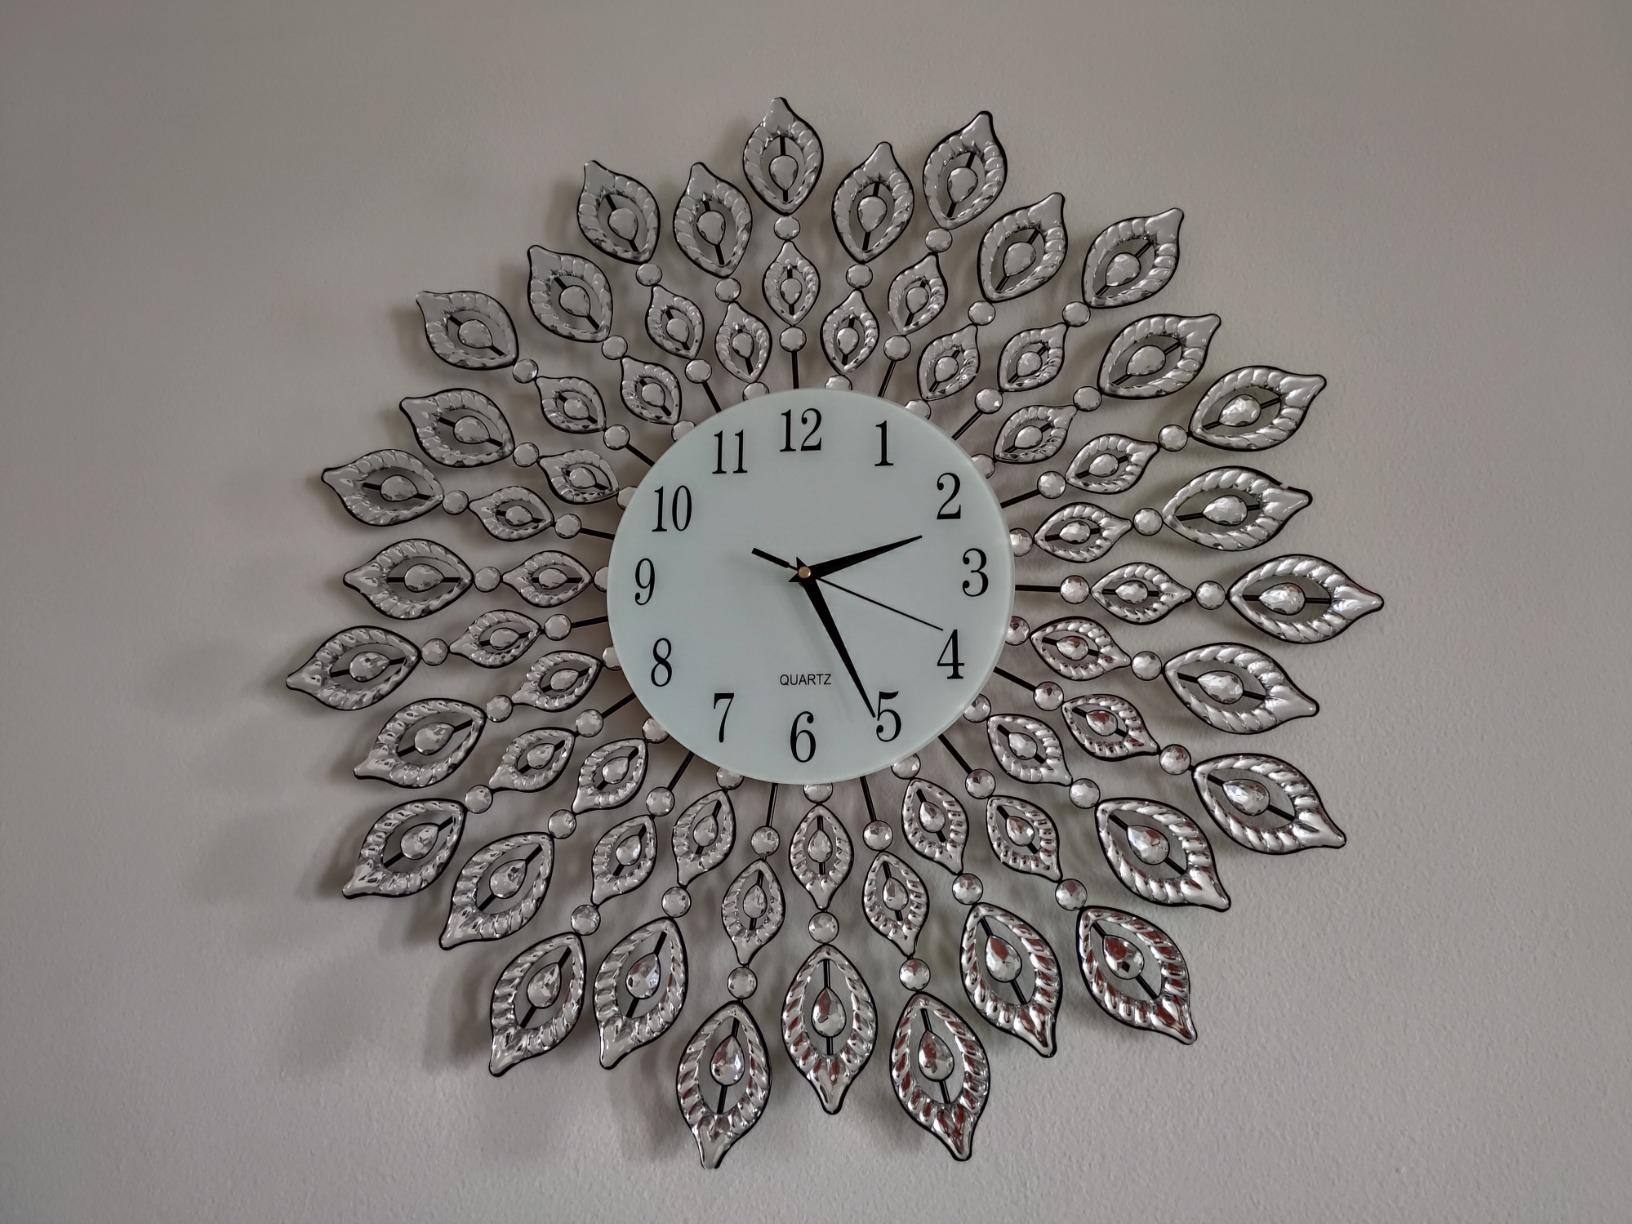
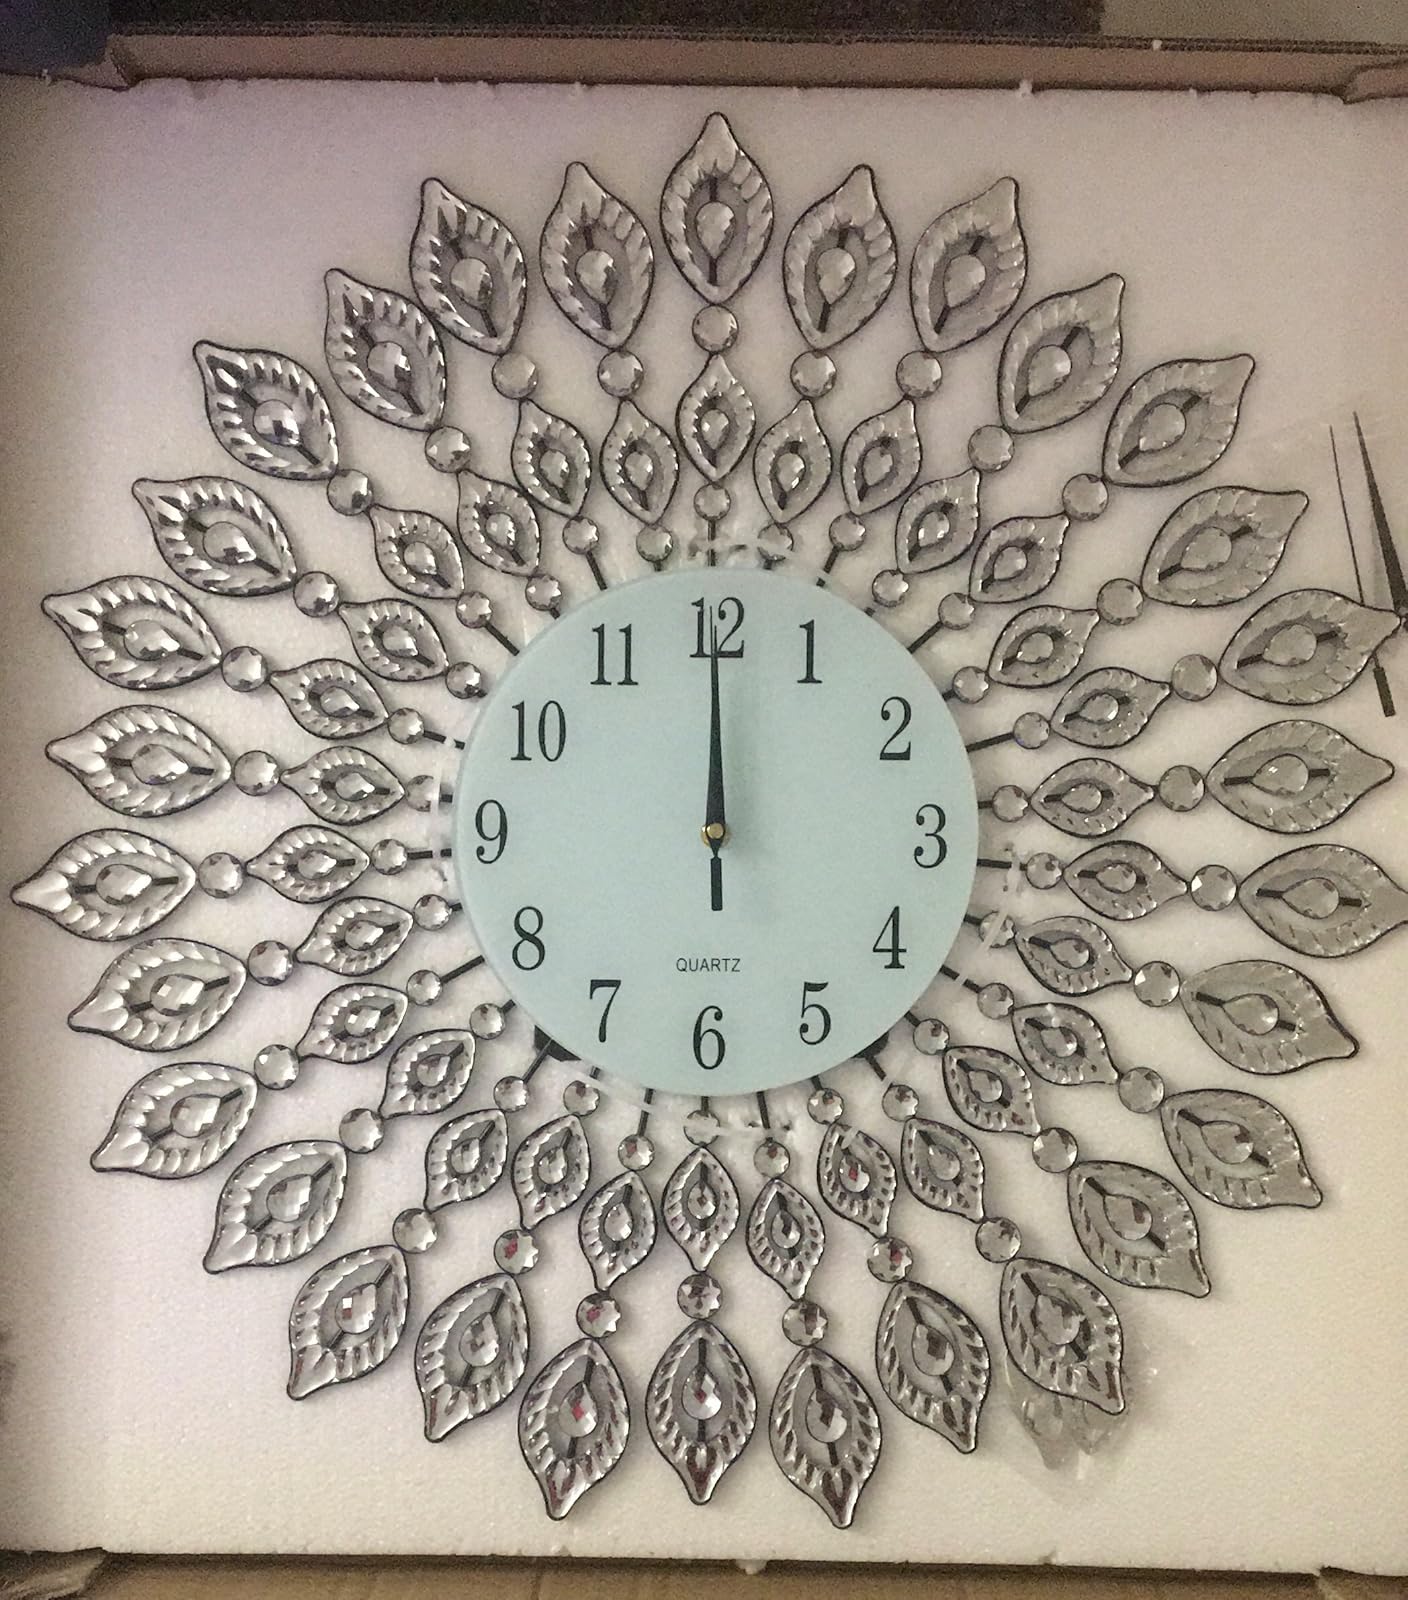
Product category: clock
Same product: yes